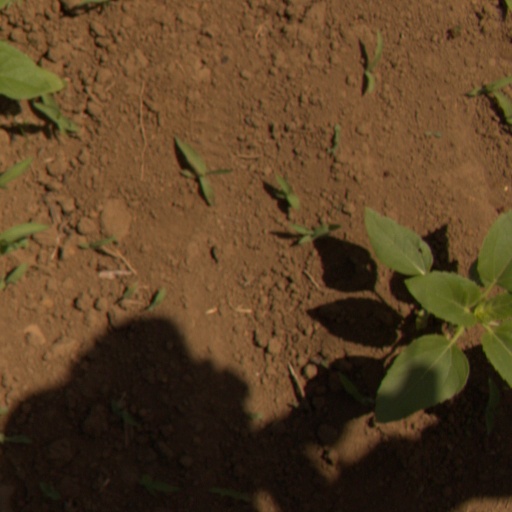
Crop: Jerusalem artichoke